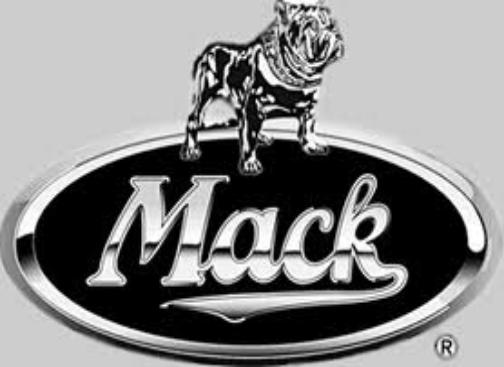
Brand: Mack & Dave's Department Store
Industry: Others